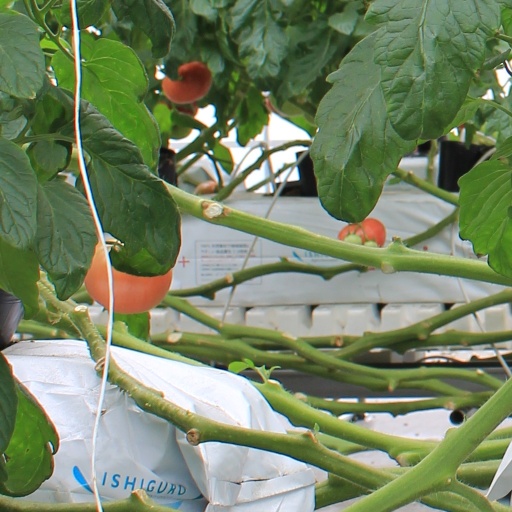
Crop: tomato